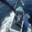
Label: ship